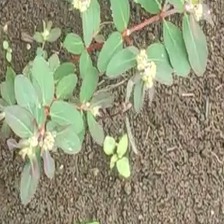
Weed species: Choti_dudhi_(Euphorbia_hirta)